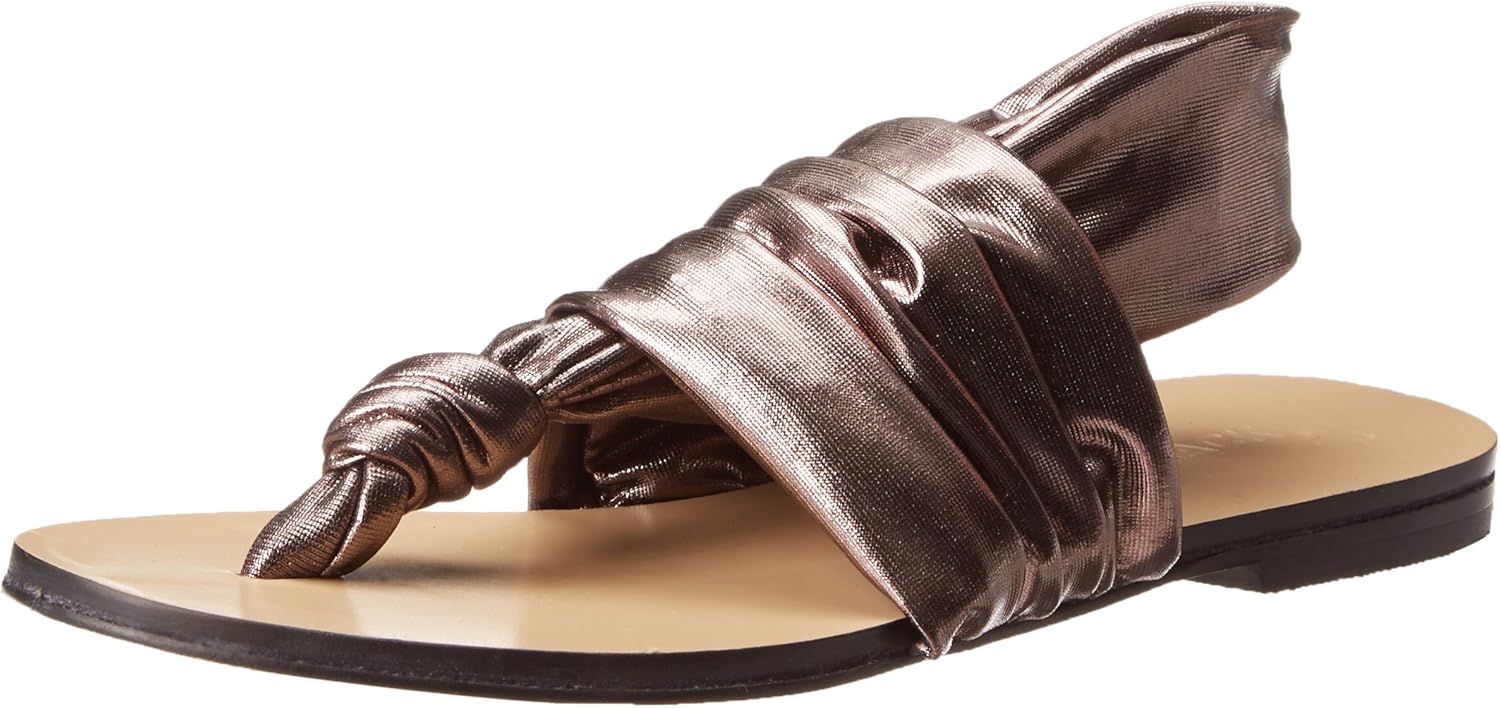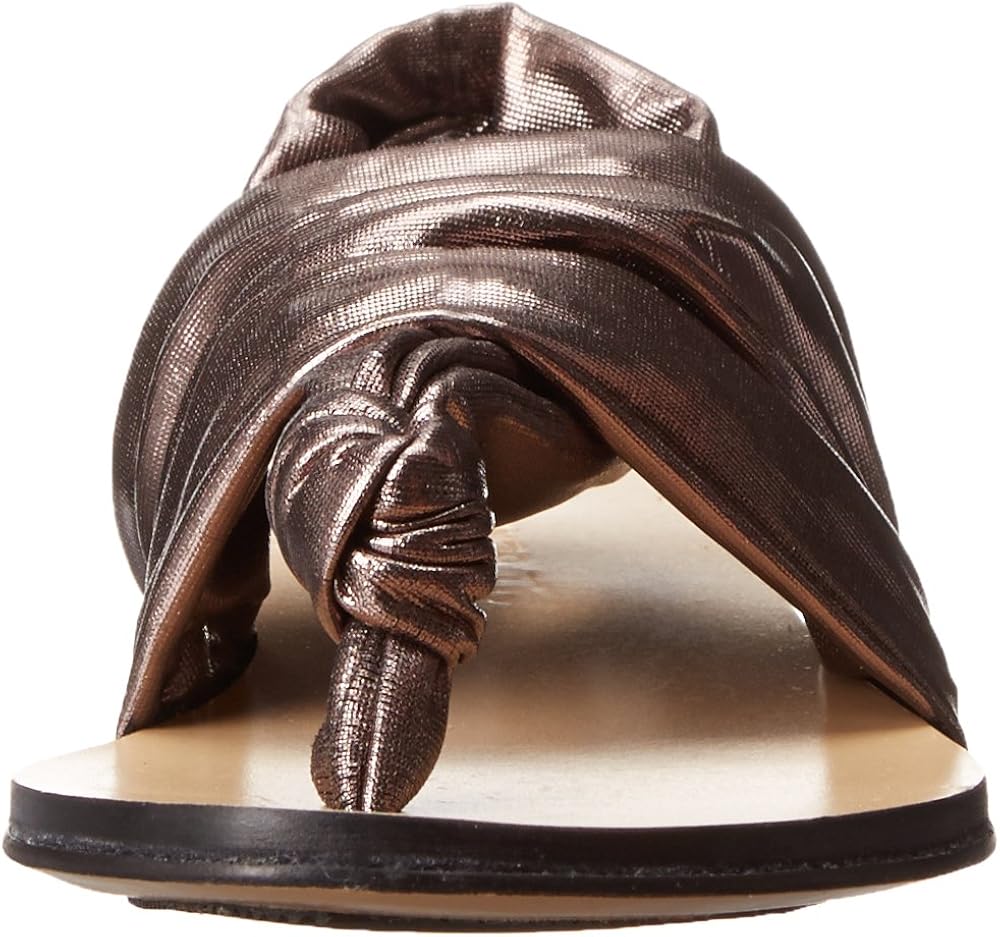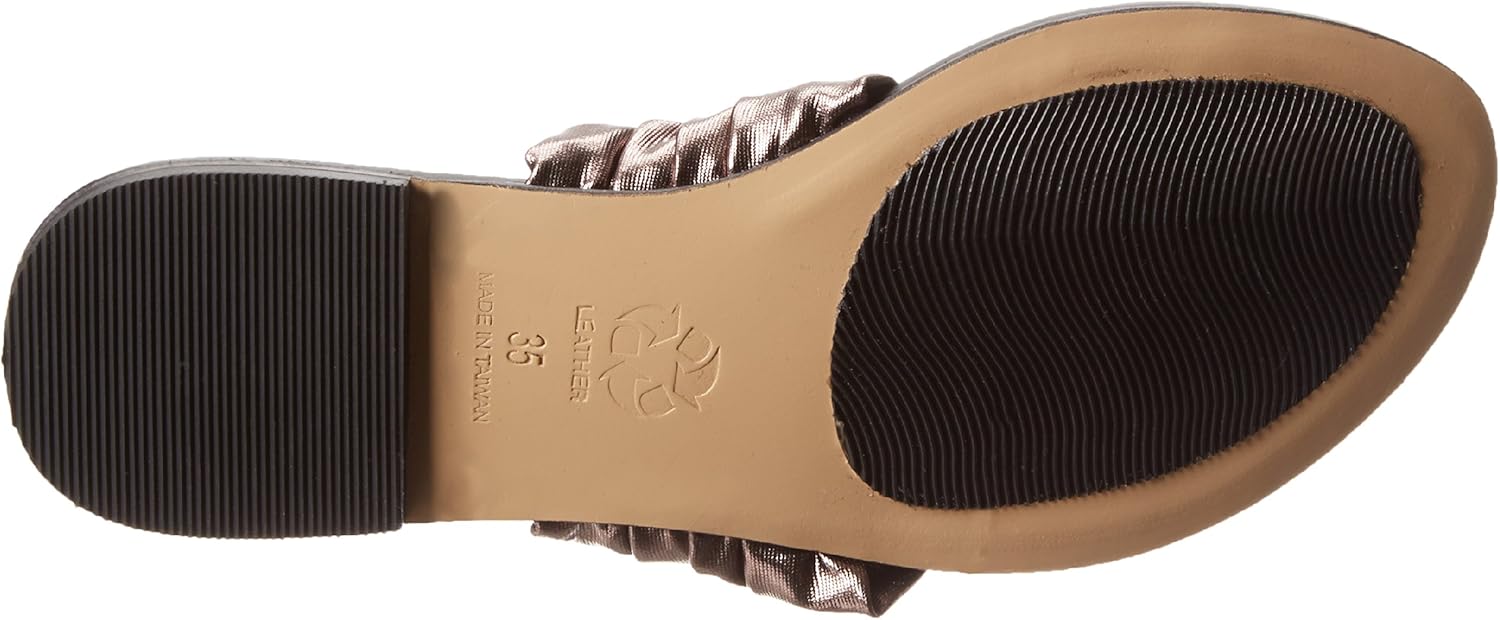
ALL BLACK Women's More Bandannas
Category: AMAZON FASHION
ALL BLACK is an emerging indie brand that offers elegant and edgy styles for a discriminating customer. With clever design, thoughtful construction, and beautiful and unique materials, ALL BLACK is a rising star on the footwear scene.
Features: 100% Textile | Imported | Leather sole | Metallic textile | Maximum stretch material | Thong toe